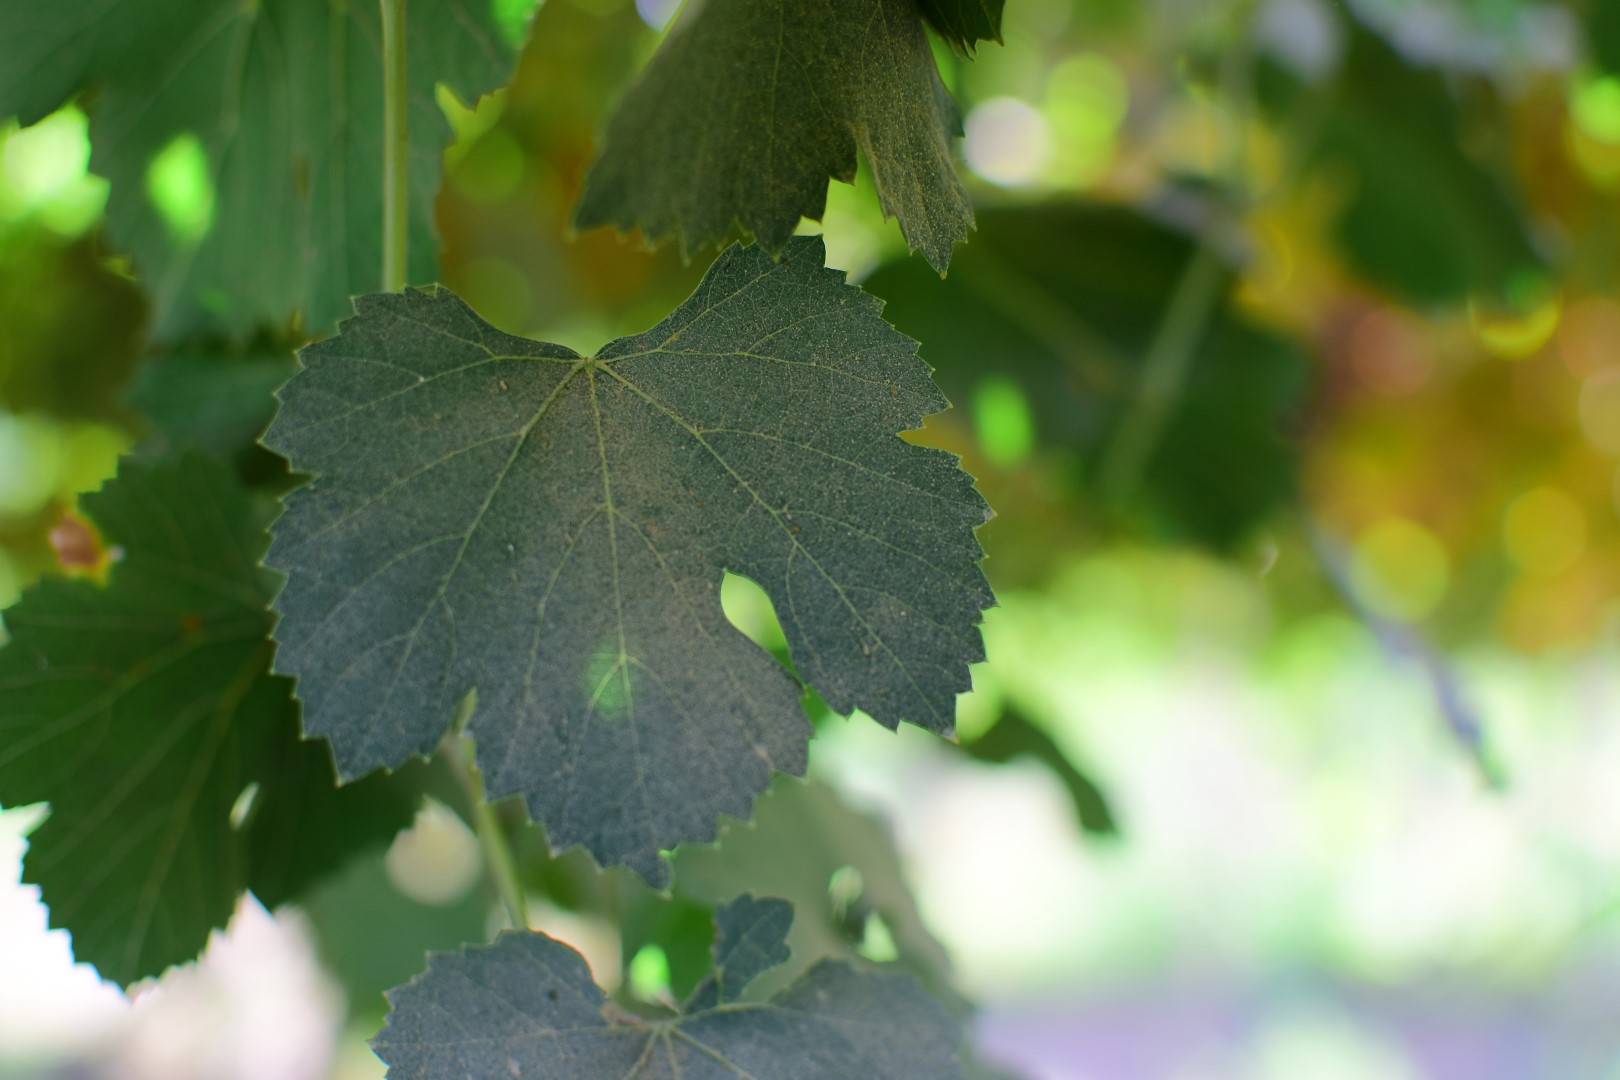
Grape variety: Frinsi